Busch Light Pole Award

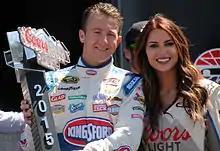
A. J. Allmendinger (left) holding the Pole Award trophy (at the time sponsored by Coors Light) after winning the pole for the 2015 Toyota/Save Mart 350

The Busch Light Pole Award, also called the Anheuser-Busch Pole Award if the driver is under 21 years of age (minimum age for alcohol advertising and consumption), and previously the Busch Pole Award (1979-1997, 2004–2007 in the second-tier series only, 2018-2021), Coors Light Pole Award (2008-2017, except in NASCAR Camping World Truck Series where it was referred as the Keystone Light Pole Award or 21 Means 21 Pole Award if the driver is under 21 under Molson-Coors sponsorship) and Budweiser Pole Award (1998-2007, except in the second-tier series between 2004-2007), is an award given to the fastest qualifier in each NASCAR national series points-paying race.